The Woodlanders

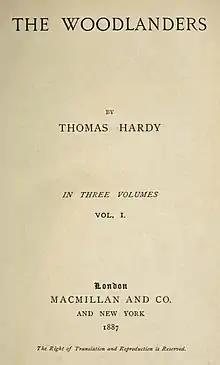
First edition title page

The Woodlanders is a novel by Thomas Hardy serialised from 15 May 1886 to 9 April 1887 in "Macmillan's Magazine" and published in three volumes in 1887. It is one of his series of Wessex novels.